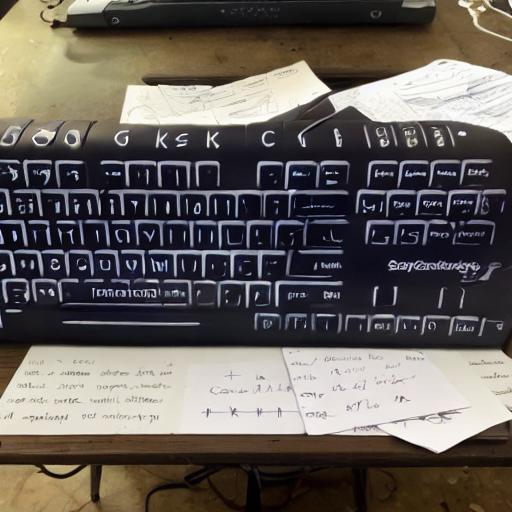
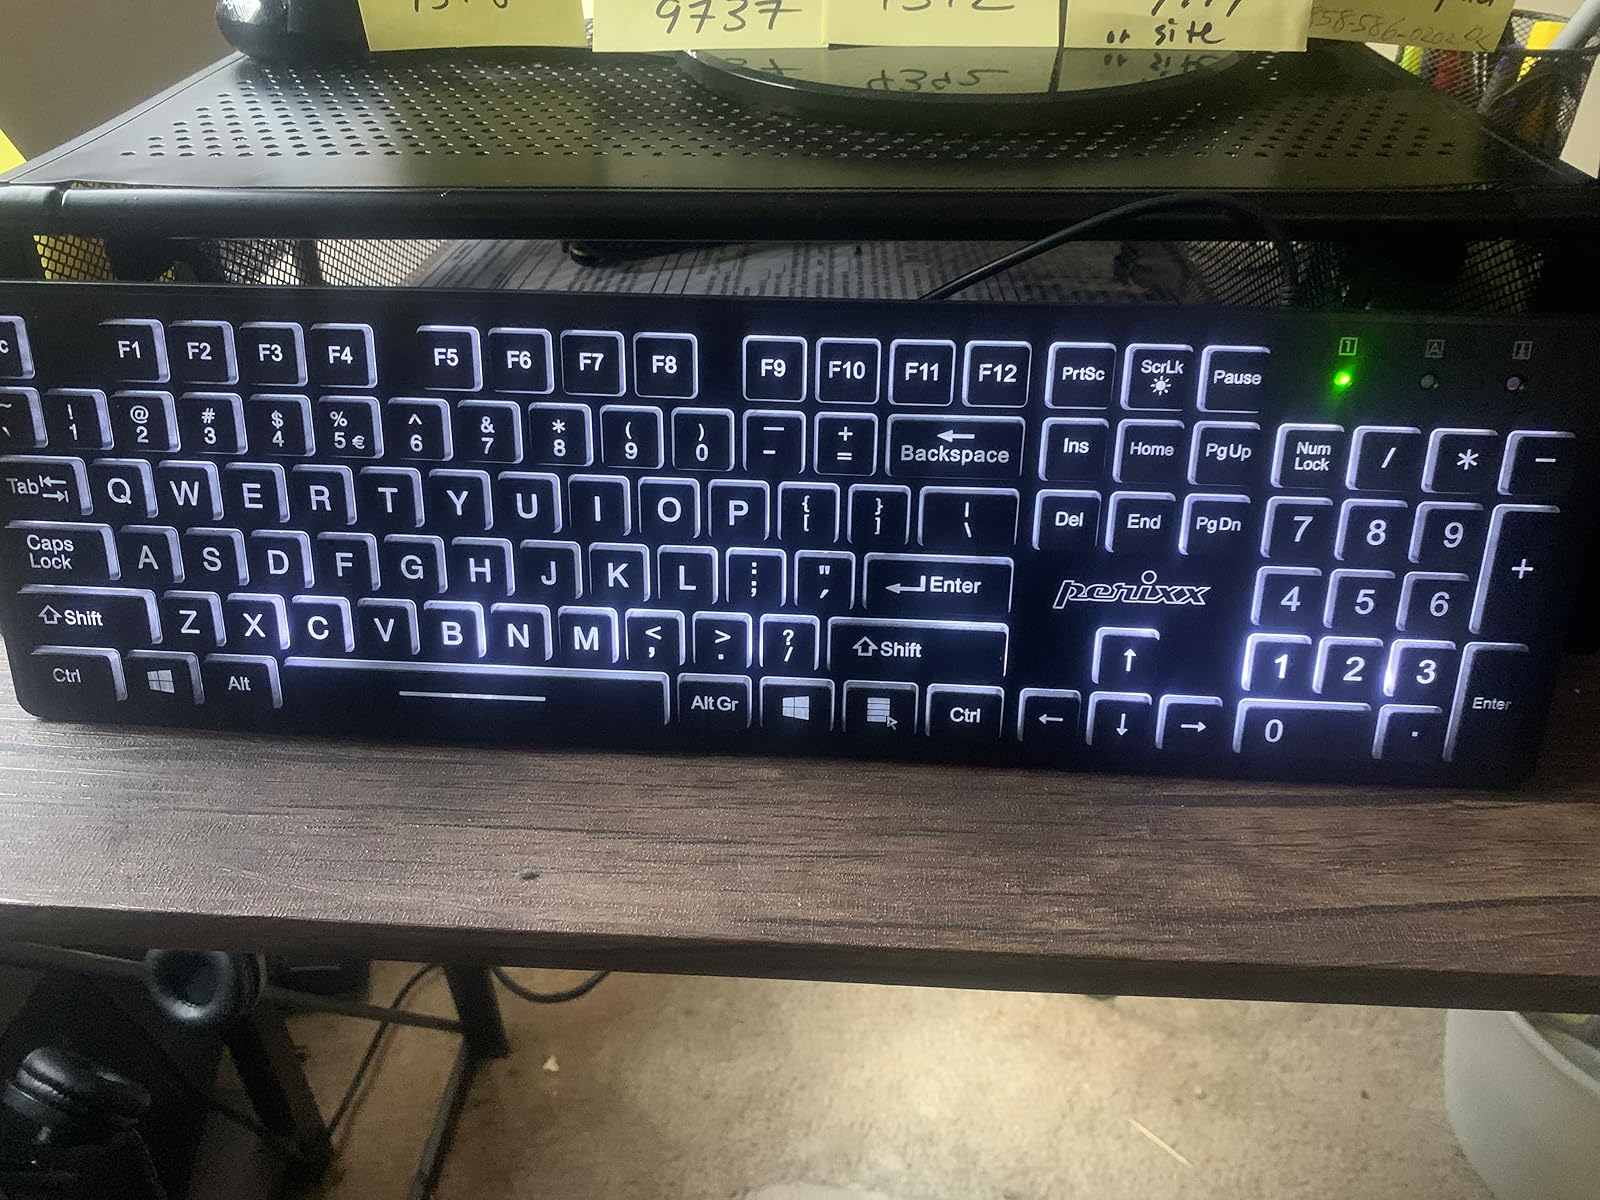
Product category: keyboard
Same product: no